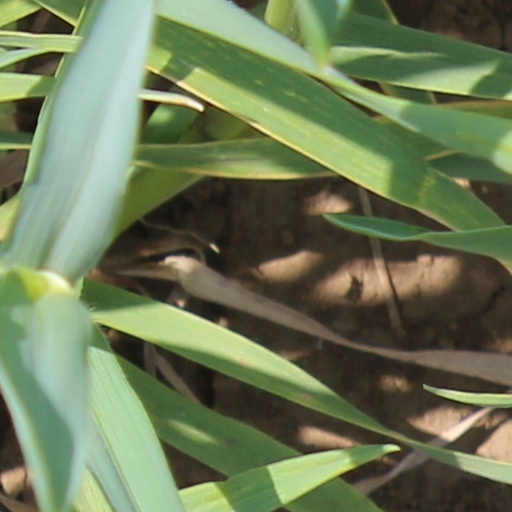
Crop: wheat